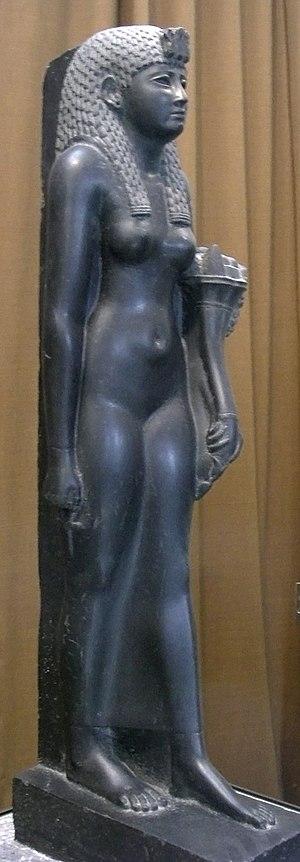
Cléopâtre VII Philopator, « Qui aime son père », puis Théa Néôtera Philopatris, « Déesse nouvelle qui aime sa patrie », est une reine d'Égypte antique de la dynastie lagide née vers -69 et morte le 12 août 30 av. J.-C.
Le musée de l’Ermitage est un musée situé à Saint-Pétersbourg, au bord de la Neva.